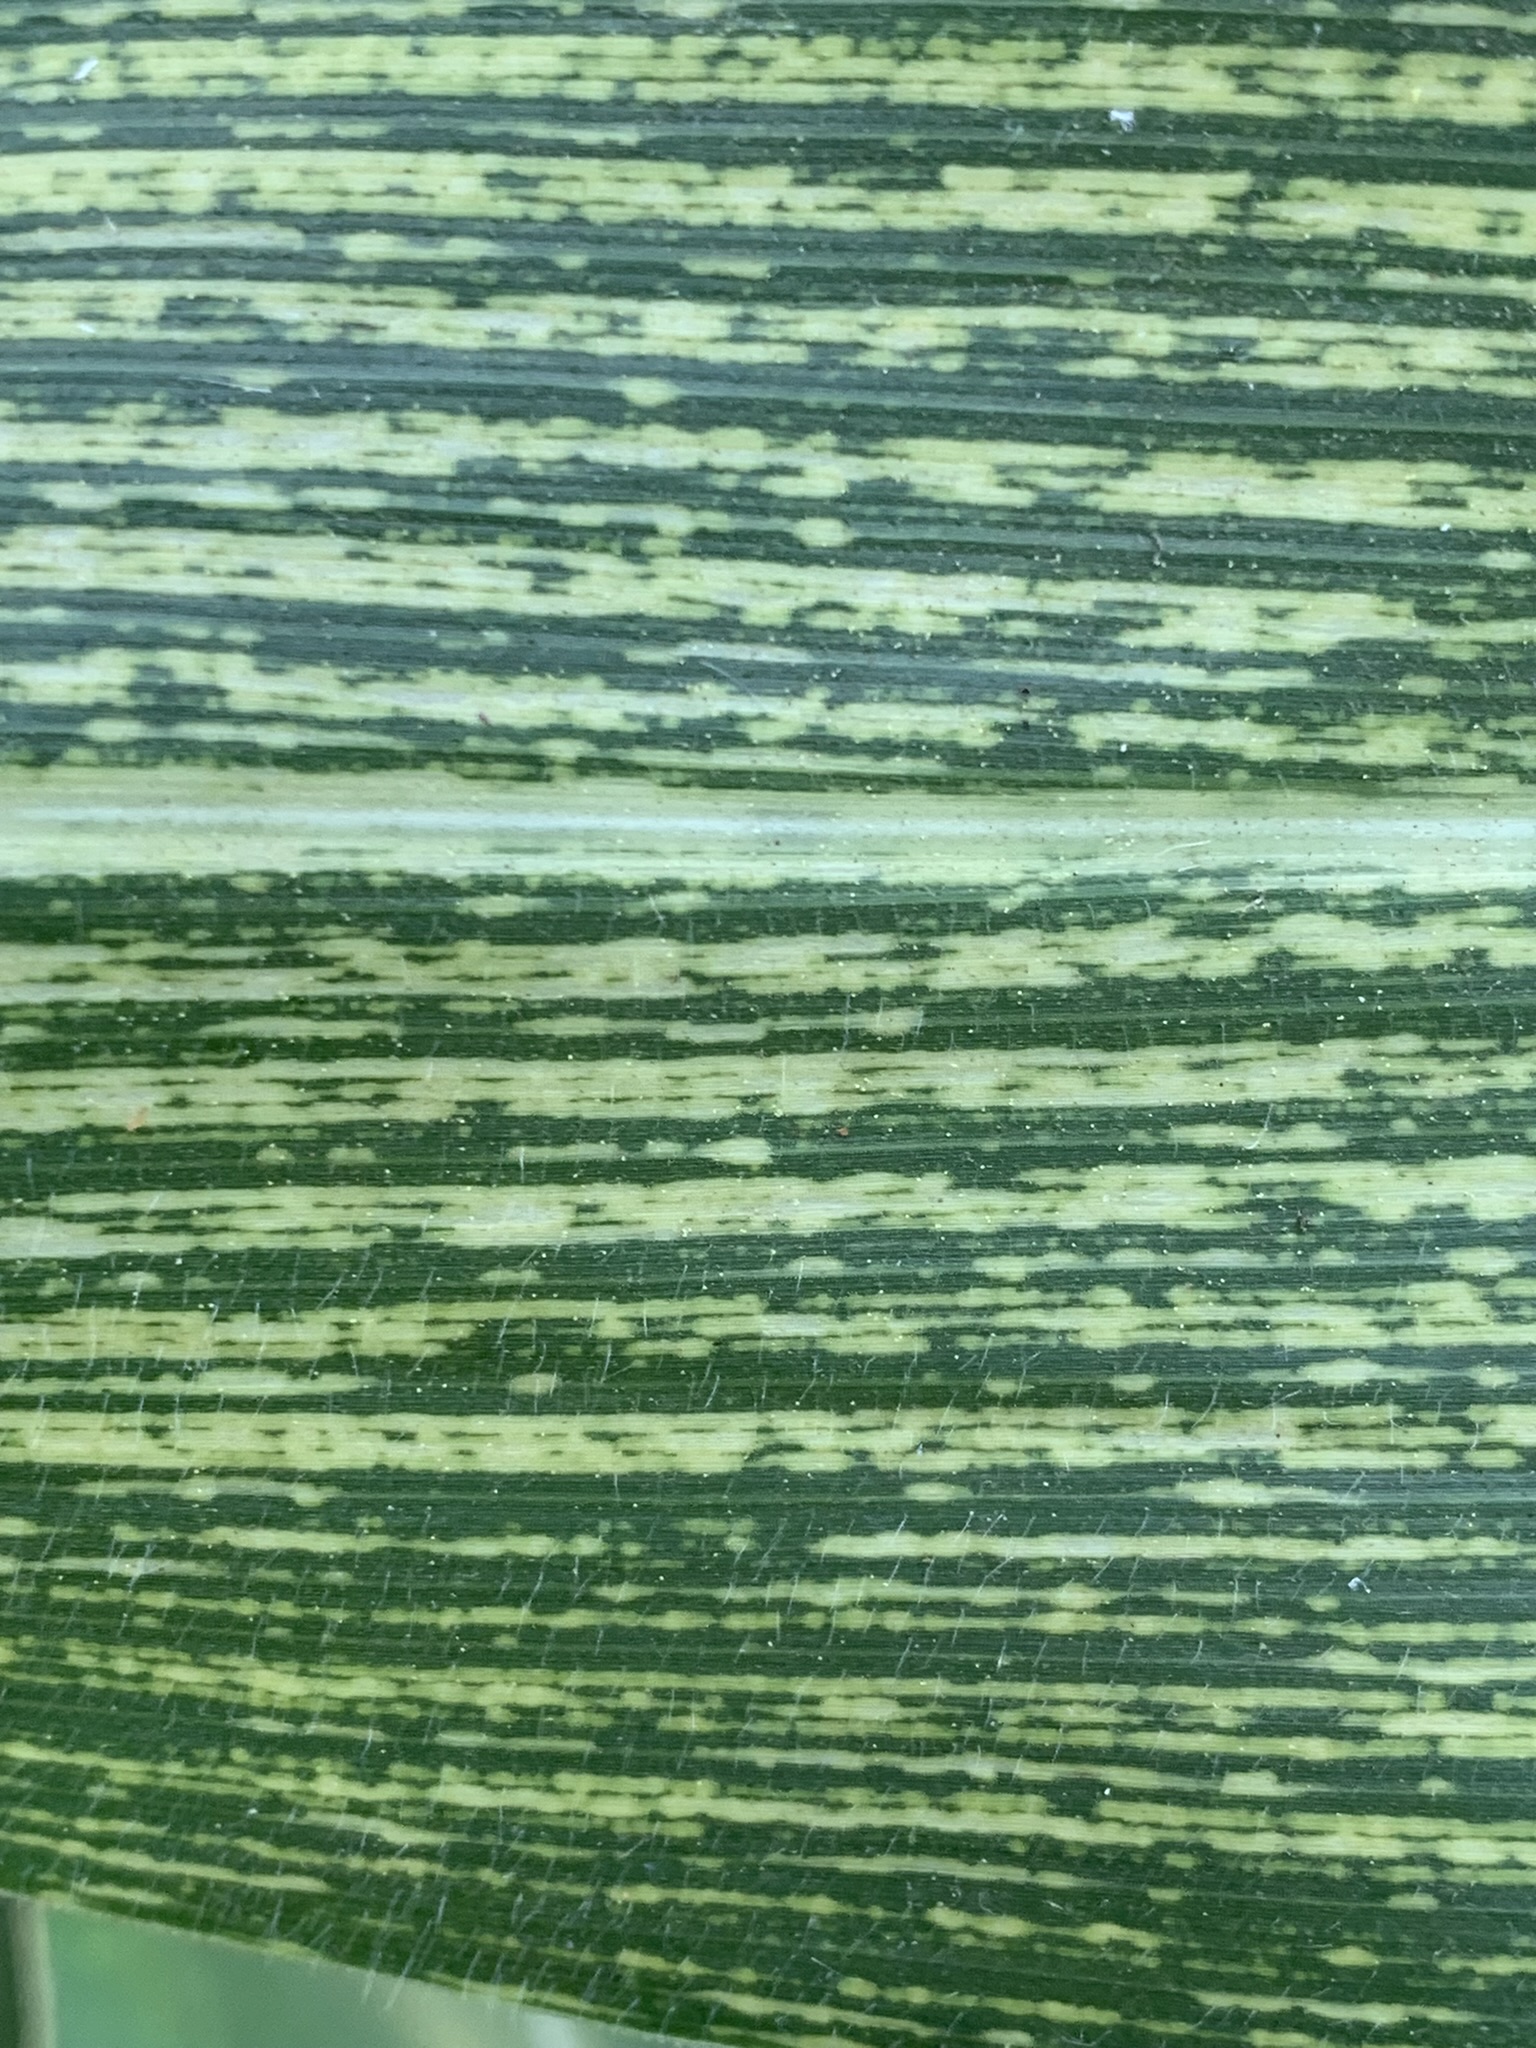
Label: MSV